Church of Colònia Güell

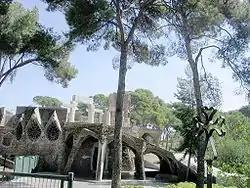
Crypt portion of the church

The Church of Colònia Güell is an unfinished work by Antoni Gaudí. It was built as a place of worship for the people on a hillside in a manufacturing area in Santa Coloma de Cervelló, near Barcelona (Catalonia, Spain). Colònia Güell was the brainchild of Count Eusebi de Güell; who enlisted the help of architect Antoni Gaudí in 1898. However, work was not started until 1908, 10 years after commission. The plan for the building consisted of constructing two naves, an upper and a lower, two towers, and one forty-meter-high central dome. In 1914, the Güell family halted construction due to the death of Count Güell. At the time, the lower nave was almost complete so between the years of 1915 and 1917, it was completed and readied for use.